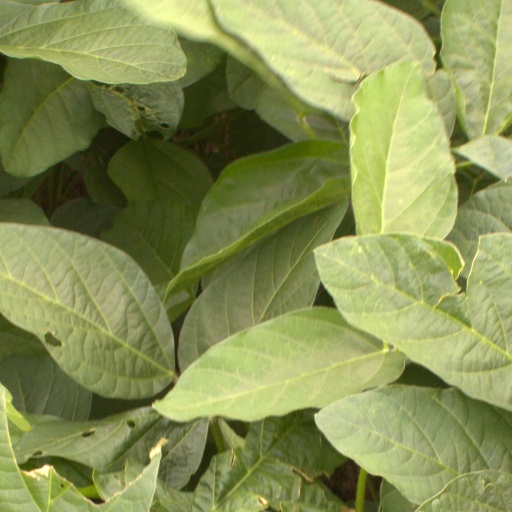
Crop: soybean